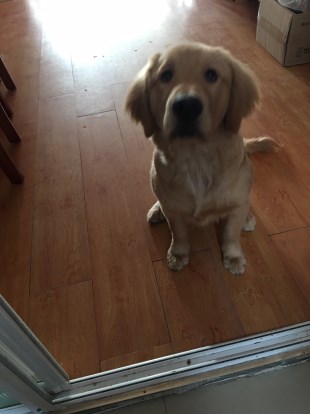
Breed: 5355-n000126-golden_retriever